Pathfinder FC

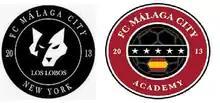
Former club logo and former Spanish affiliate

The club was affiliated with the FC Málaga City Academy of Spain. Every year, FC Málaga City New York would send its entire academy to Spain to train and compete for three months, and the club's coaches come from their Spanish parent club and all hold UEFA certifications. The team was affiliated with Pathfinder Academy, with its players attending the school.